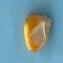
Maize quality: Good